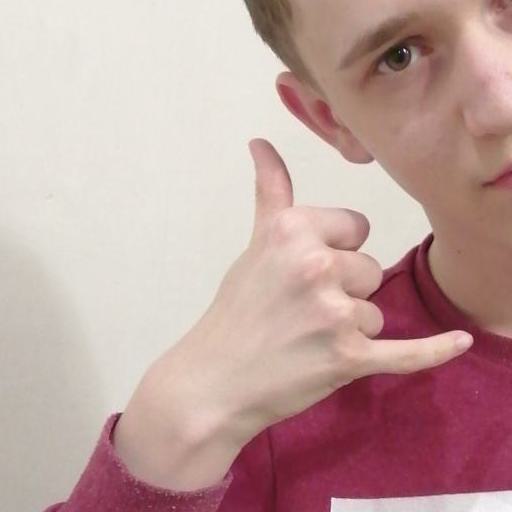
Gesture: call